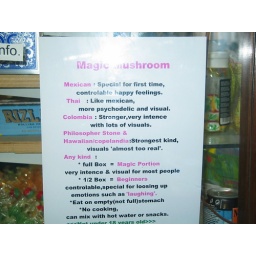
A sign in the store window